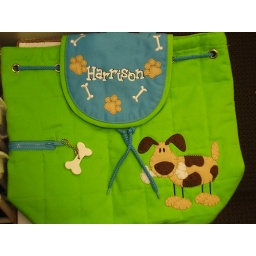
This is an example of stick lettering in white with a dark brown highlight.